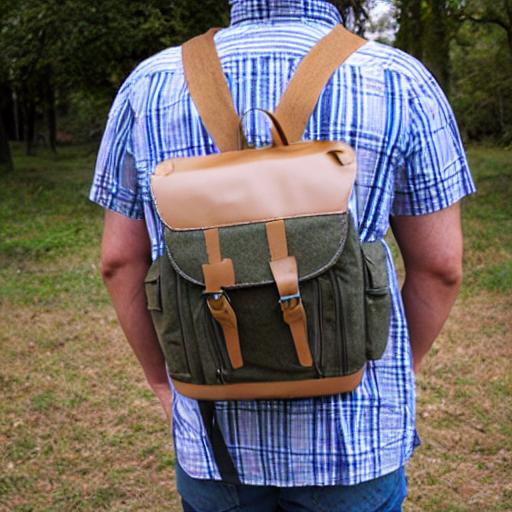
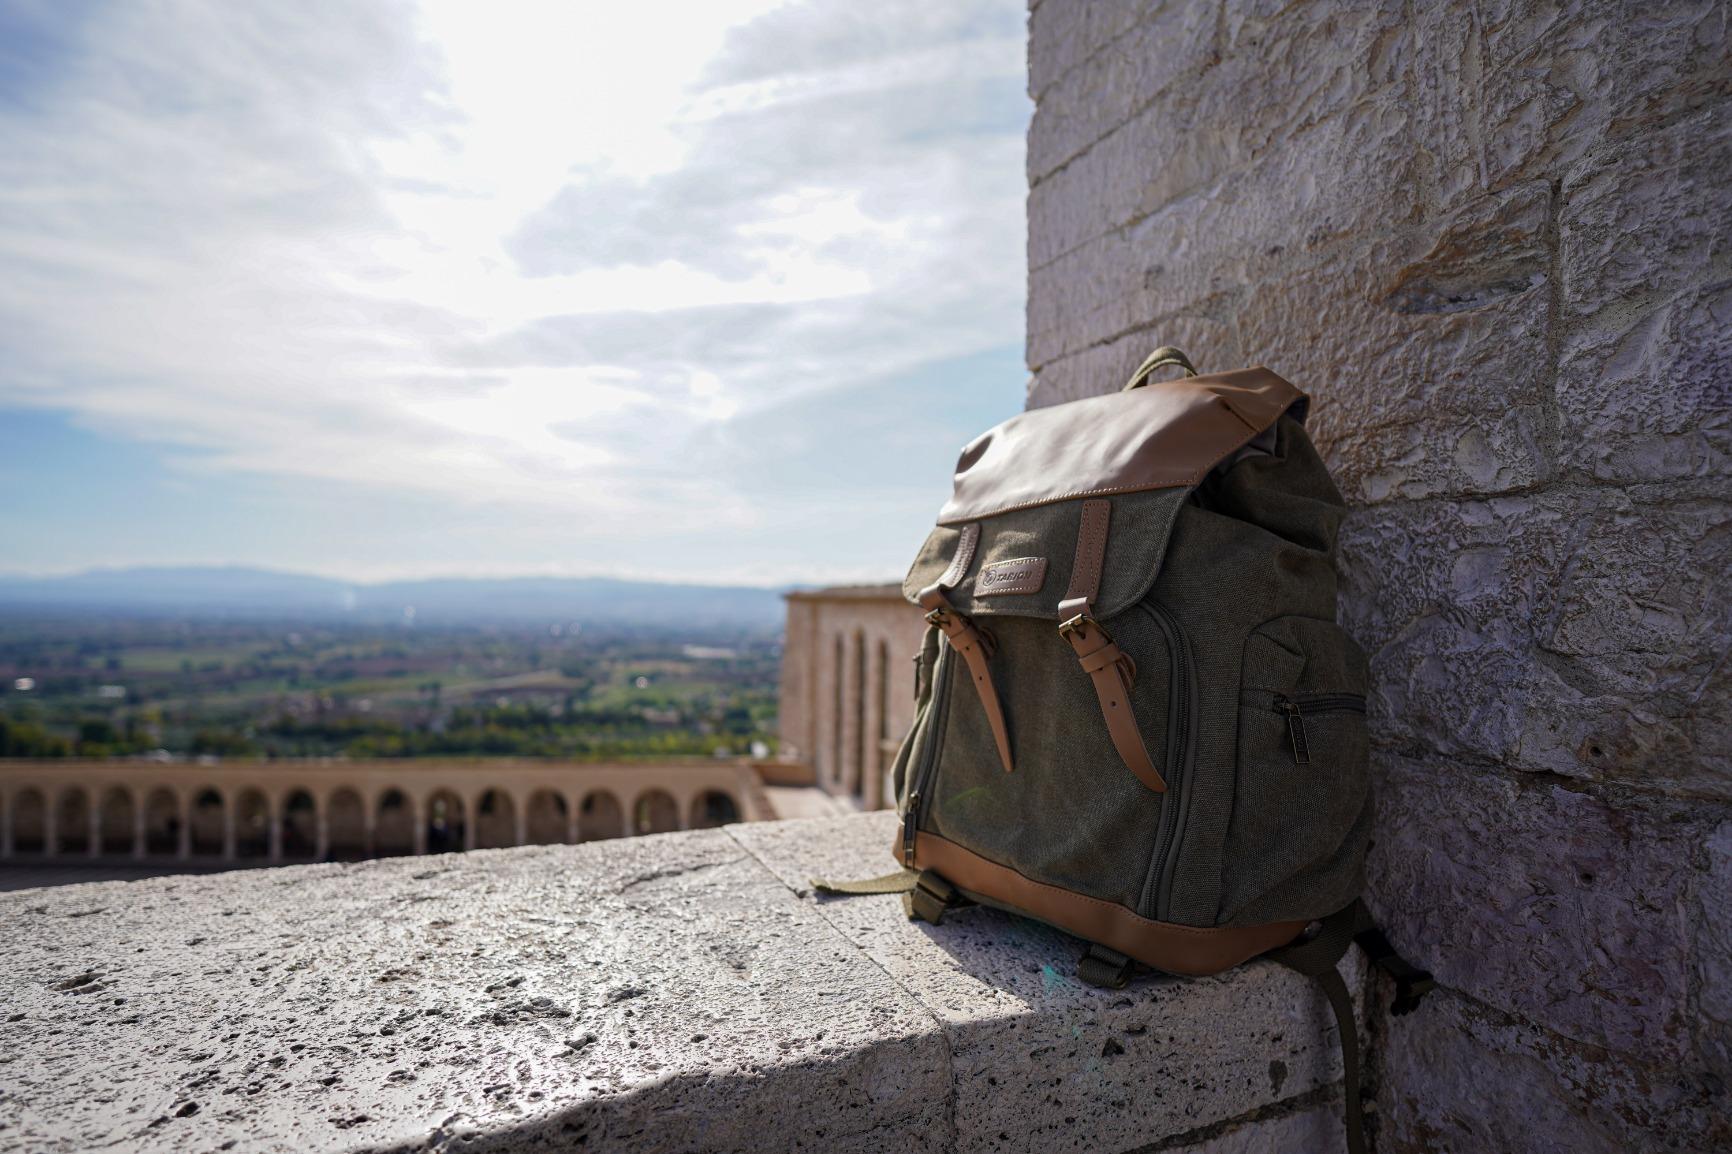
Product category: bag
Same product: no